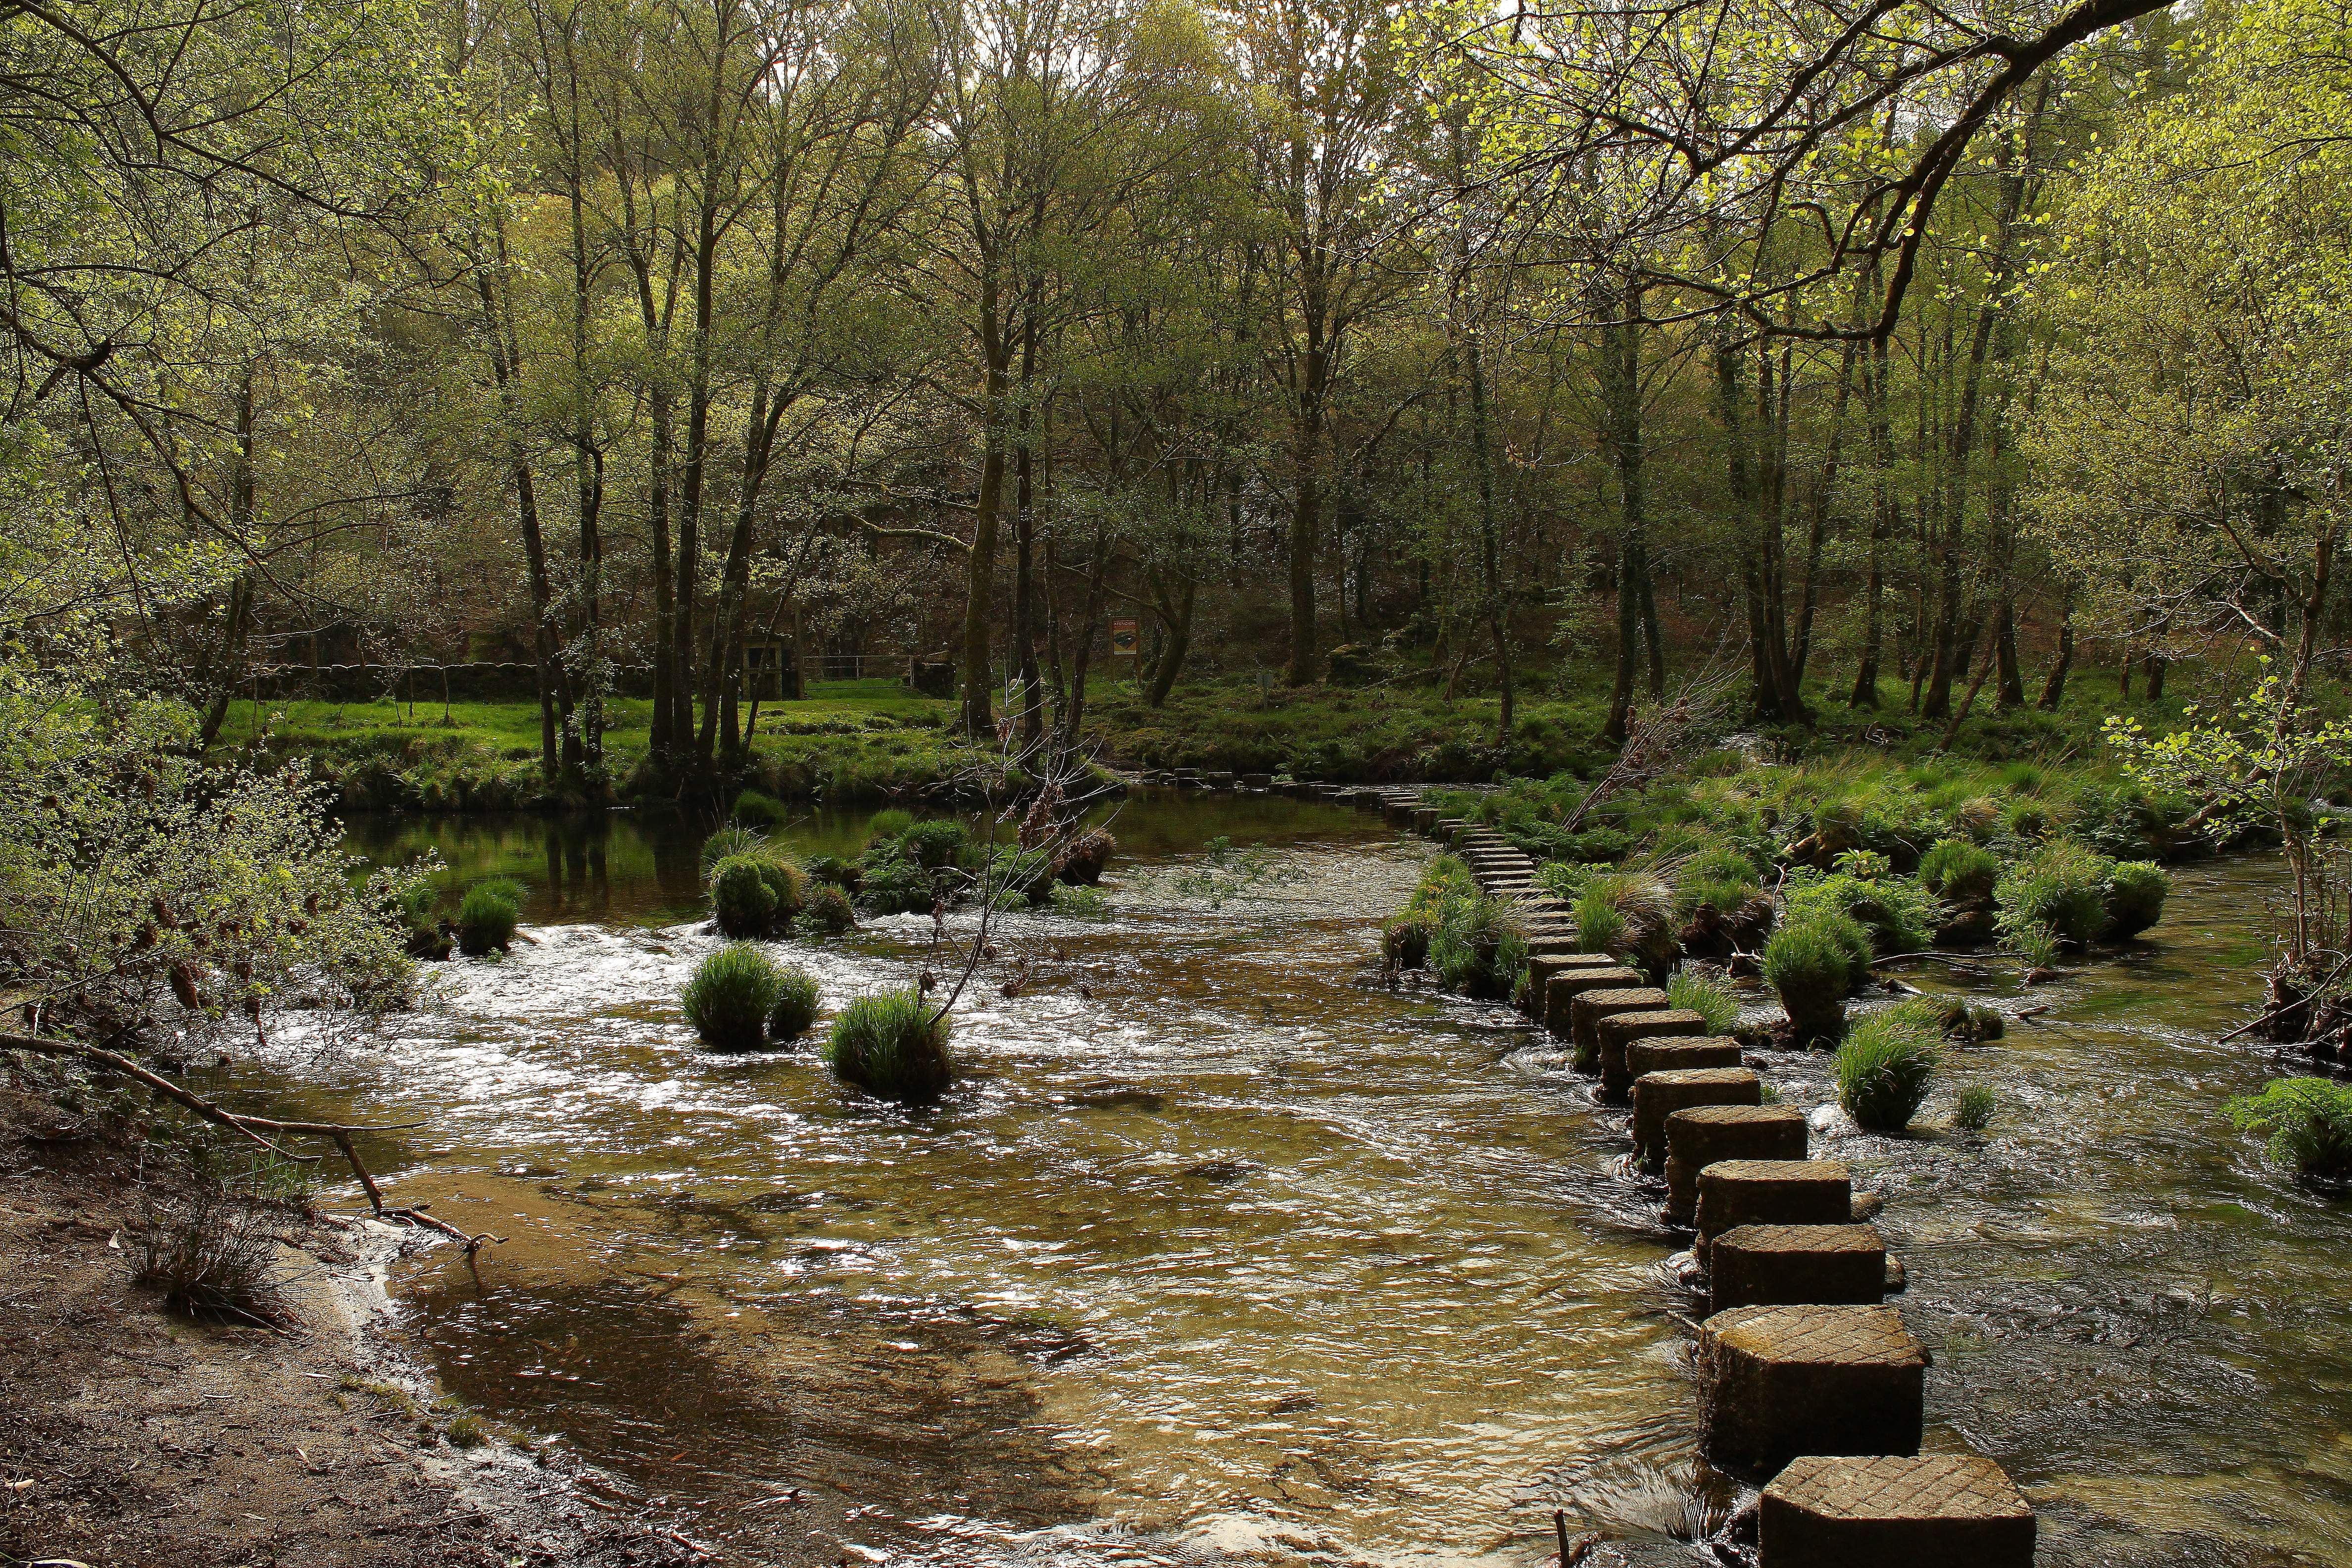
landscape, tree, nature, forest, wilderness, trail, flower, river, pond, stream, autumn, spain, wetland, galicia, pontevedra, woodland, habitat, ecosystem, espana, ggl1, alama, canoneos500d, ruralgalicia, natural environment